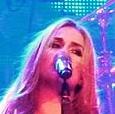
Age: 23